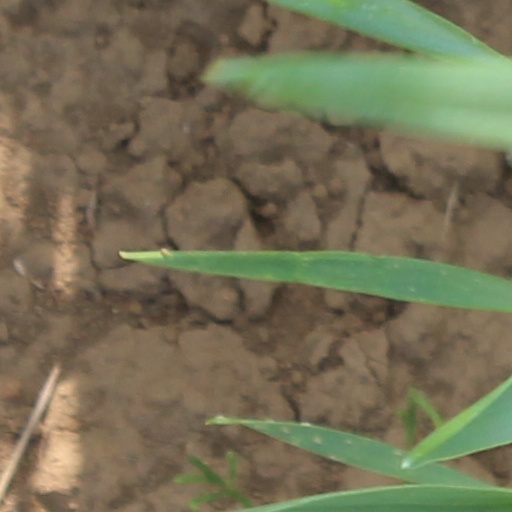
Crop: wheat